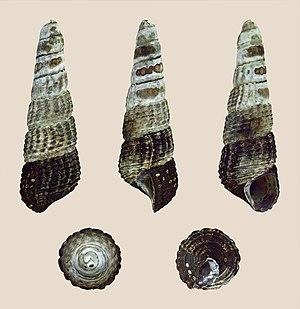
Les Pachychilidae forment une famille de mollusques gastéropodes.